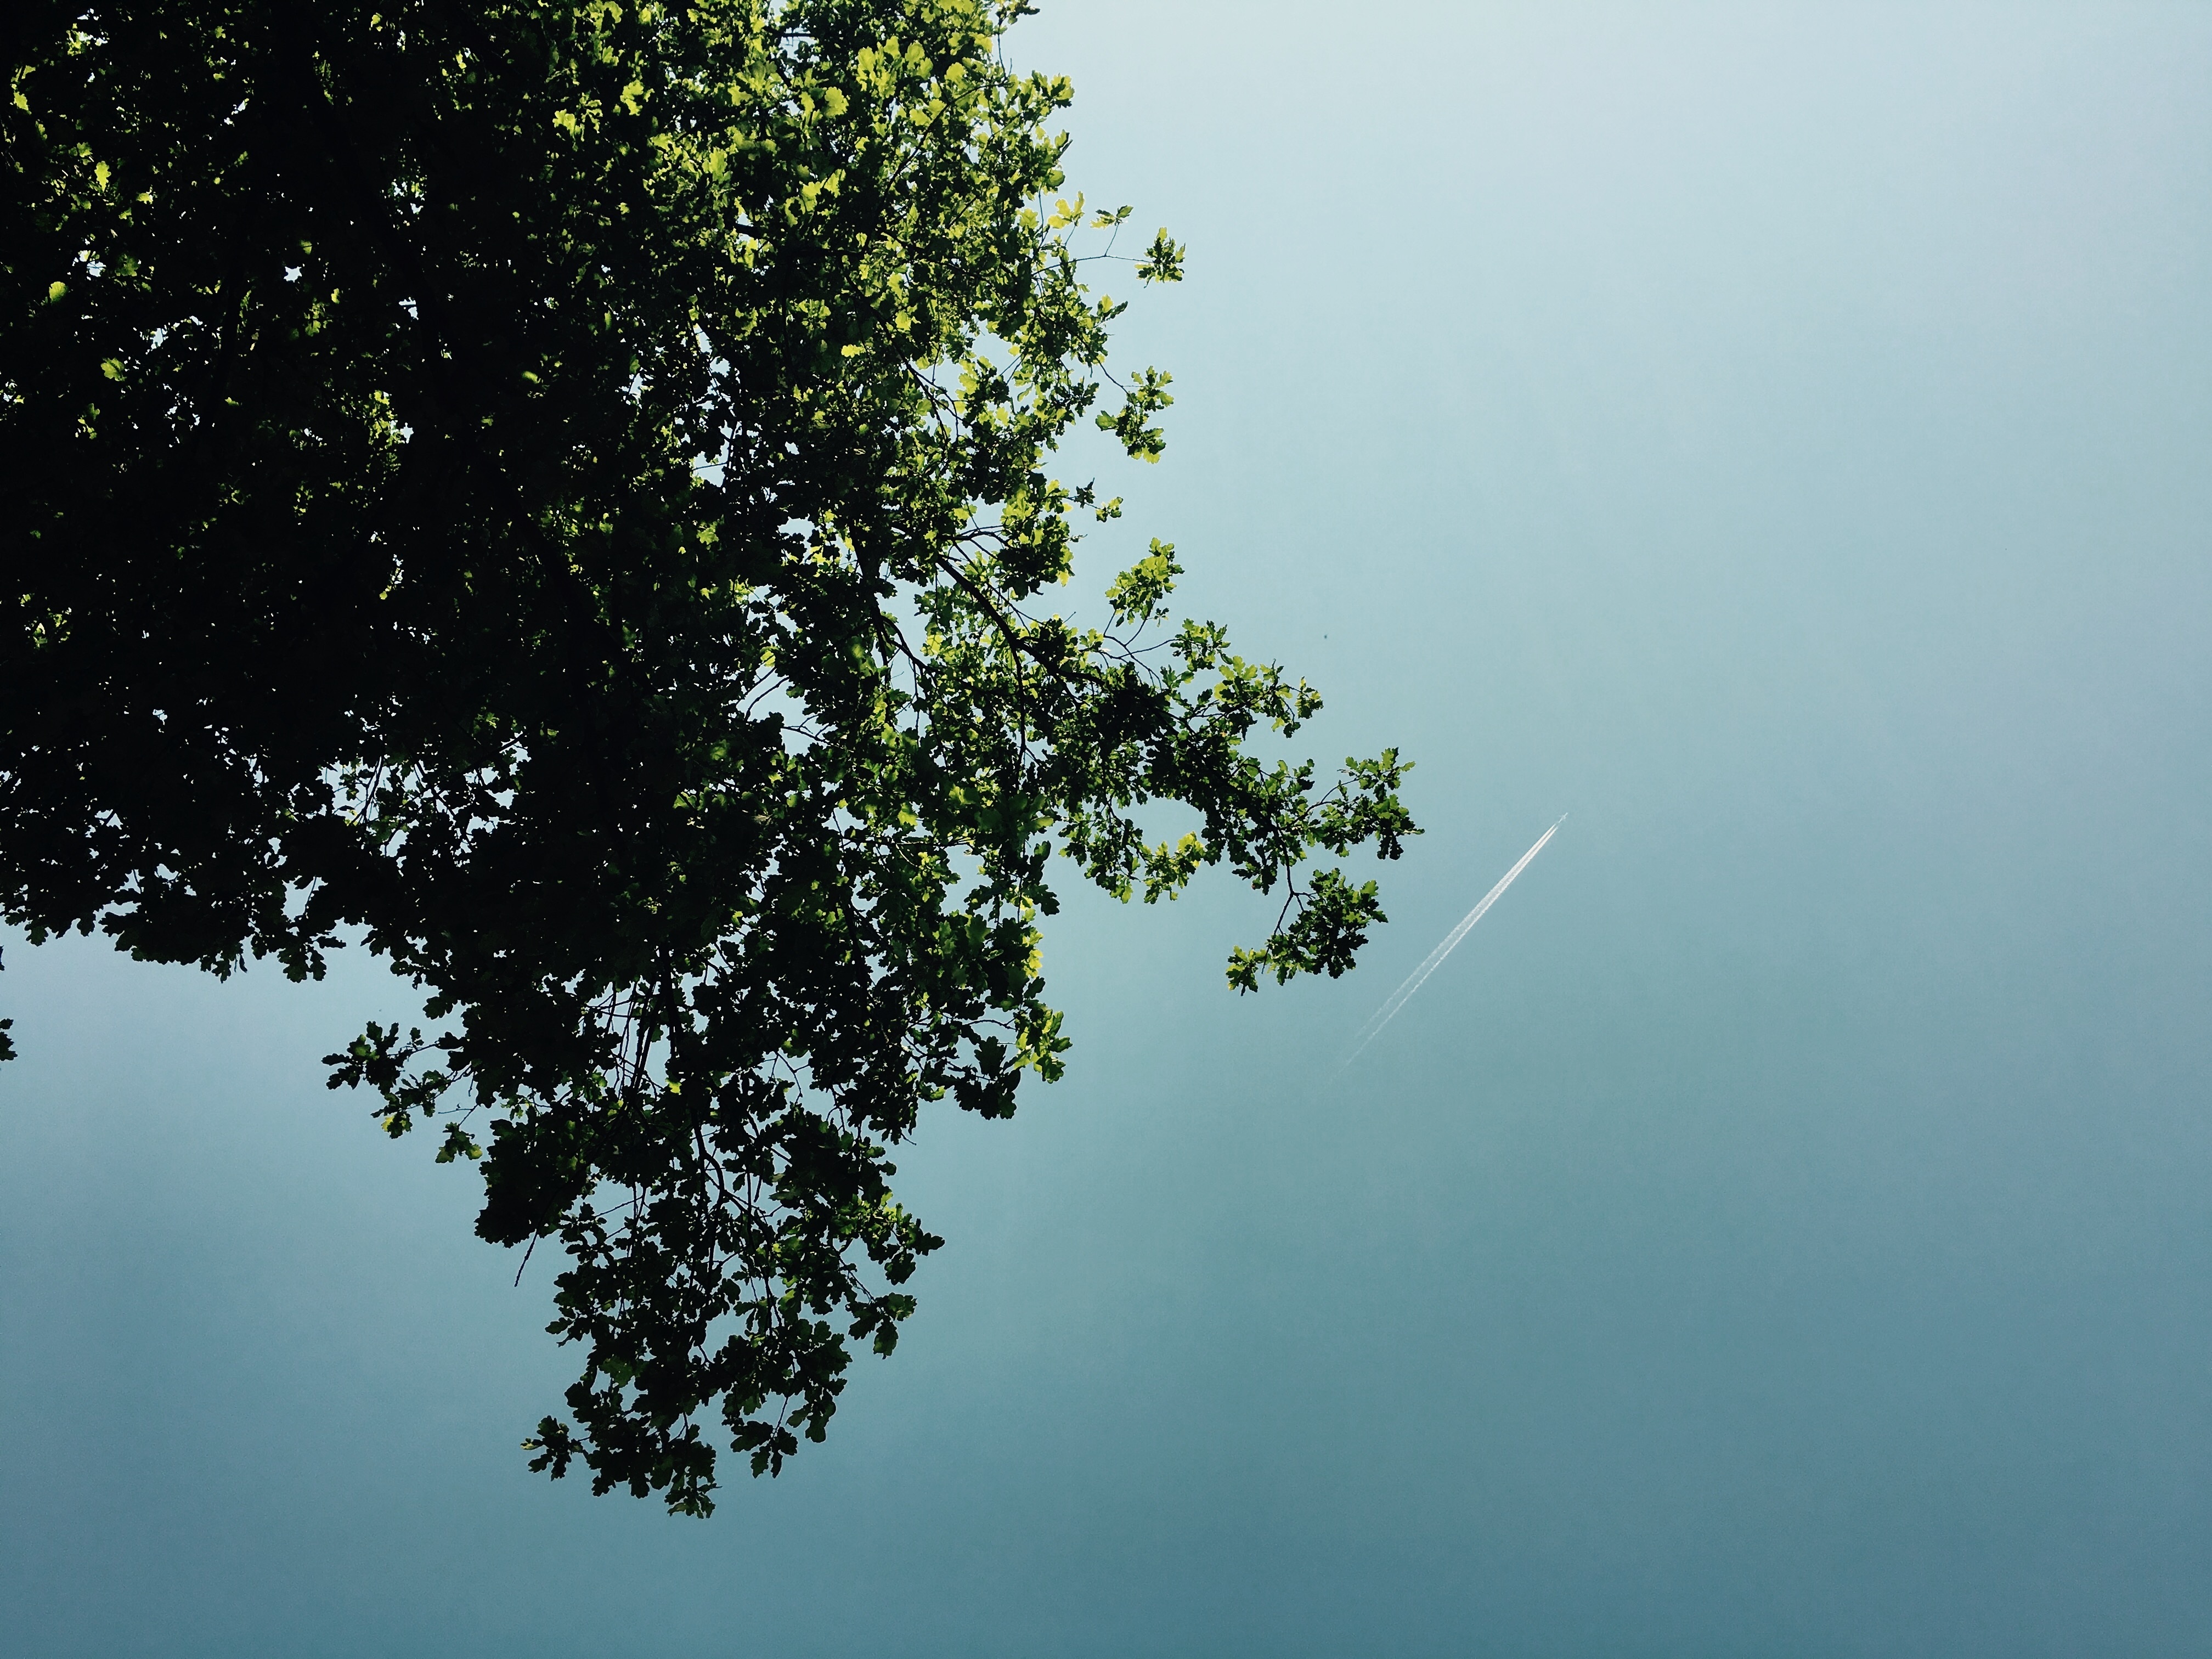
tree, nature, grass, branch, light, cloud, plant, sky, sunlight, morning, leaf, flower, green, reflection, contrails, atmospheric phenomenon, atmosphere of earth, woody plant